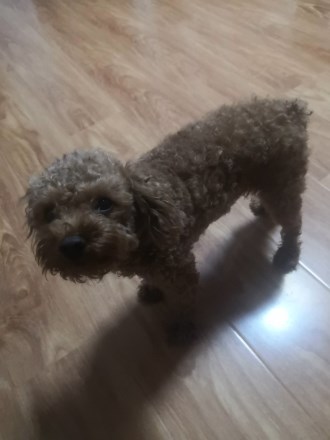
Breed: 7449-n000128-teddy